Toszek

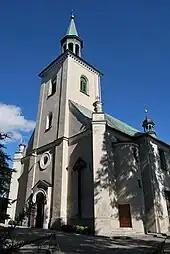
Church of Saint Catherine

The beginning of the settlement and fortified keep dates back to the 9th and 10th centuries when the area was ruled by the Piasts, Mieszko I of Poland and later Bolesław I the Brave. The fortified keep had grown to the size of a town during the rule of Duke of Wrocław Bolesław I the Tall and during his rule it received town rights in 1235. After 1281 it became the seat of the regional Duchy and title of local ruler Bolesław was "the enlightened Bolesław, Duke of Toszek". In the 14th century the original Polish settlement passed to the Crown of Bohemia. In 1536, the city received Magdeburg rights from King Ferdinand I of Bohemia.